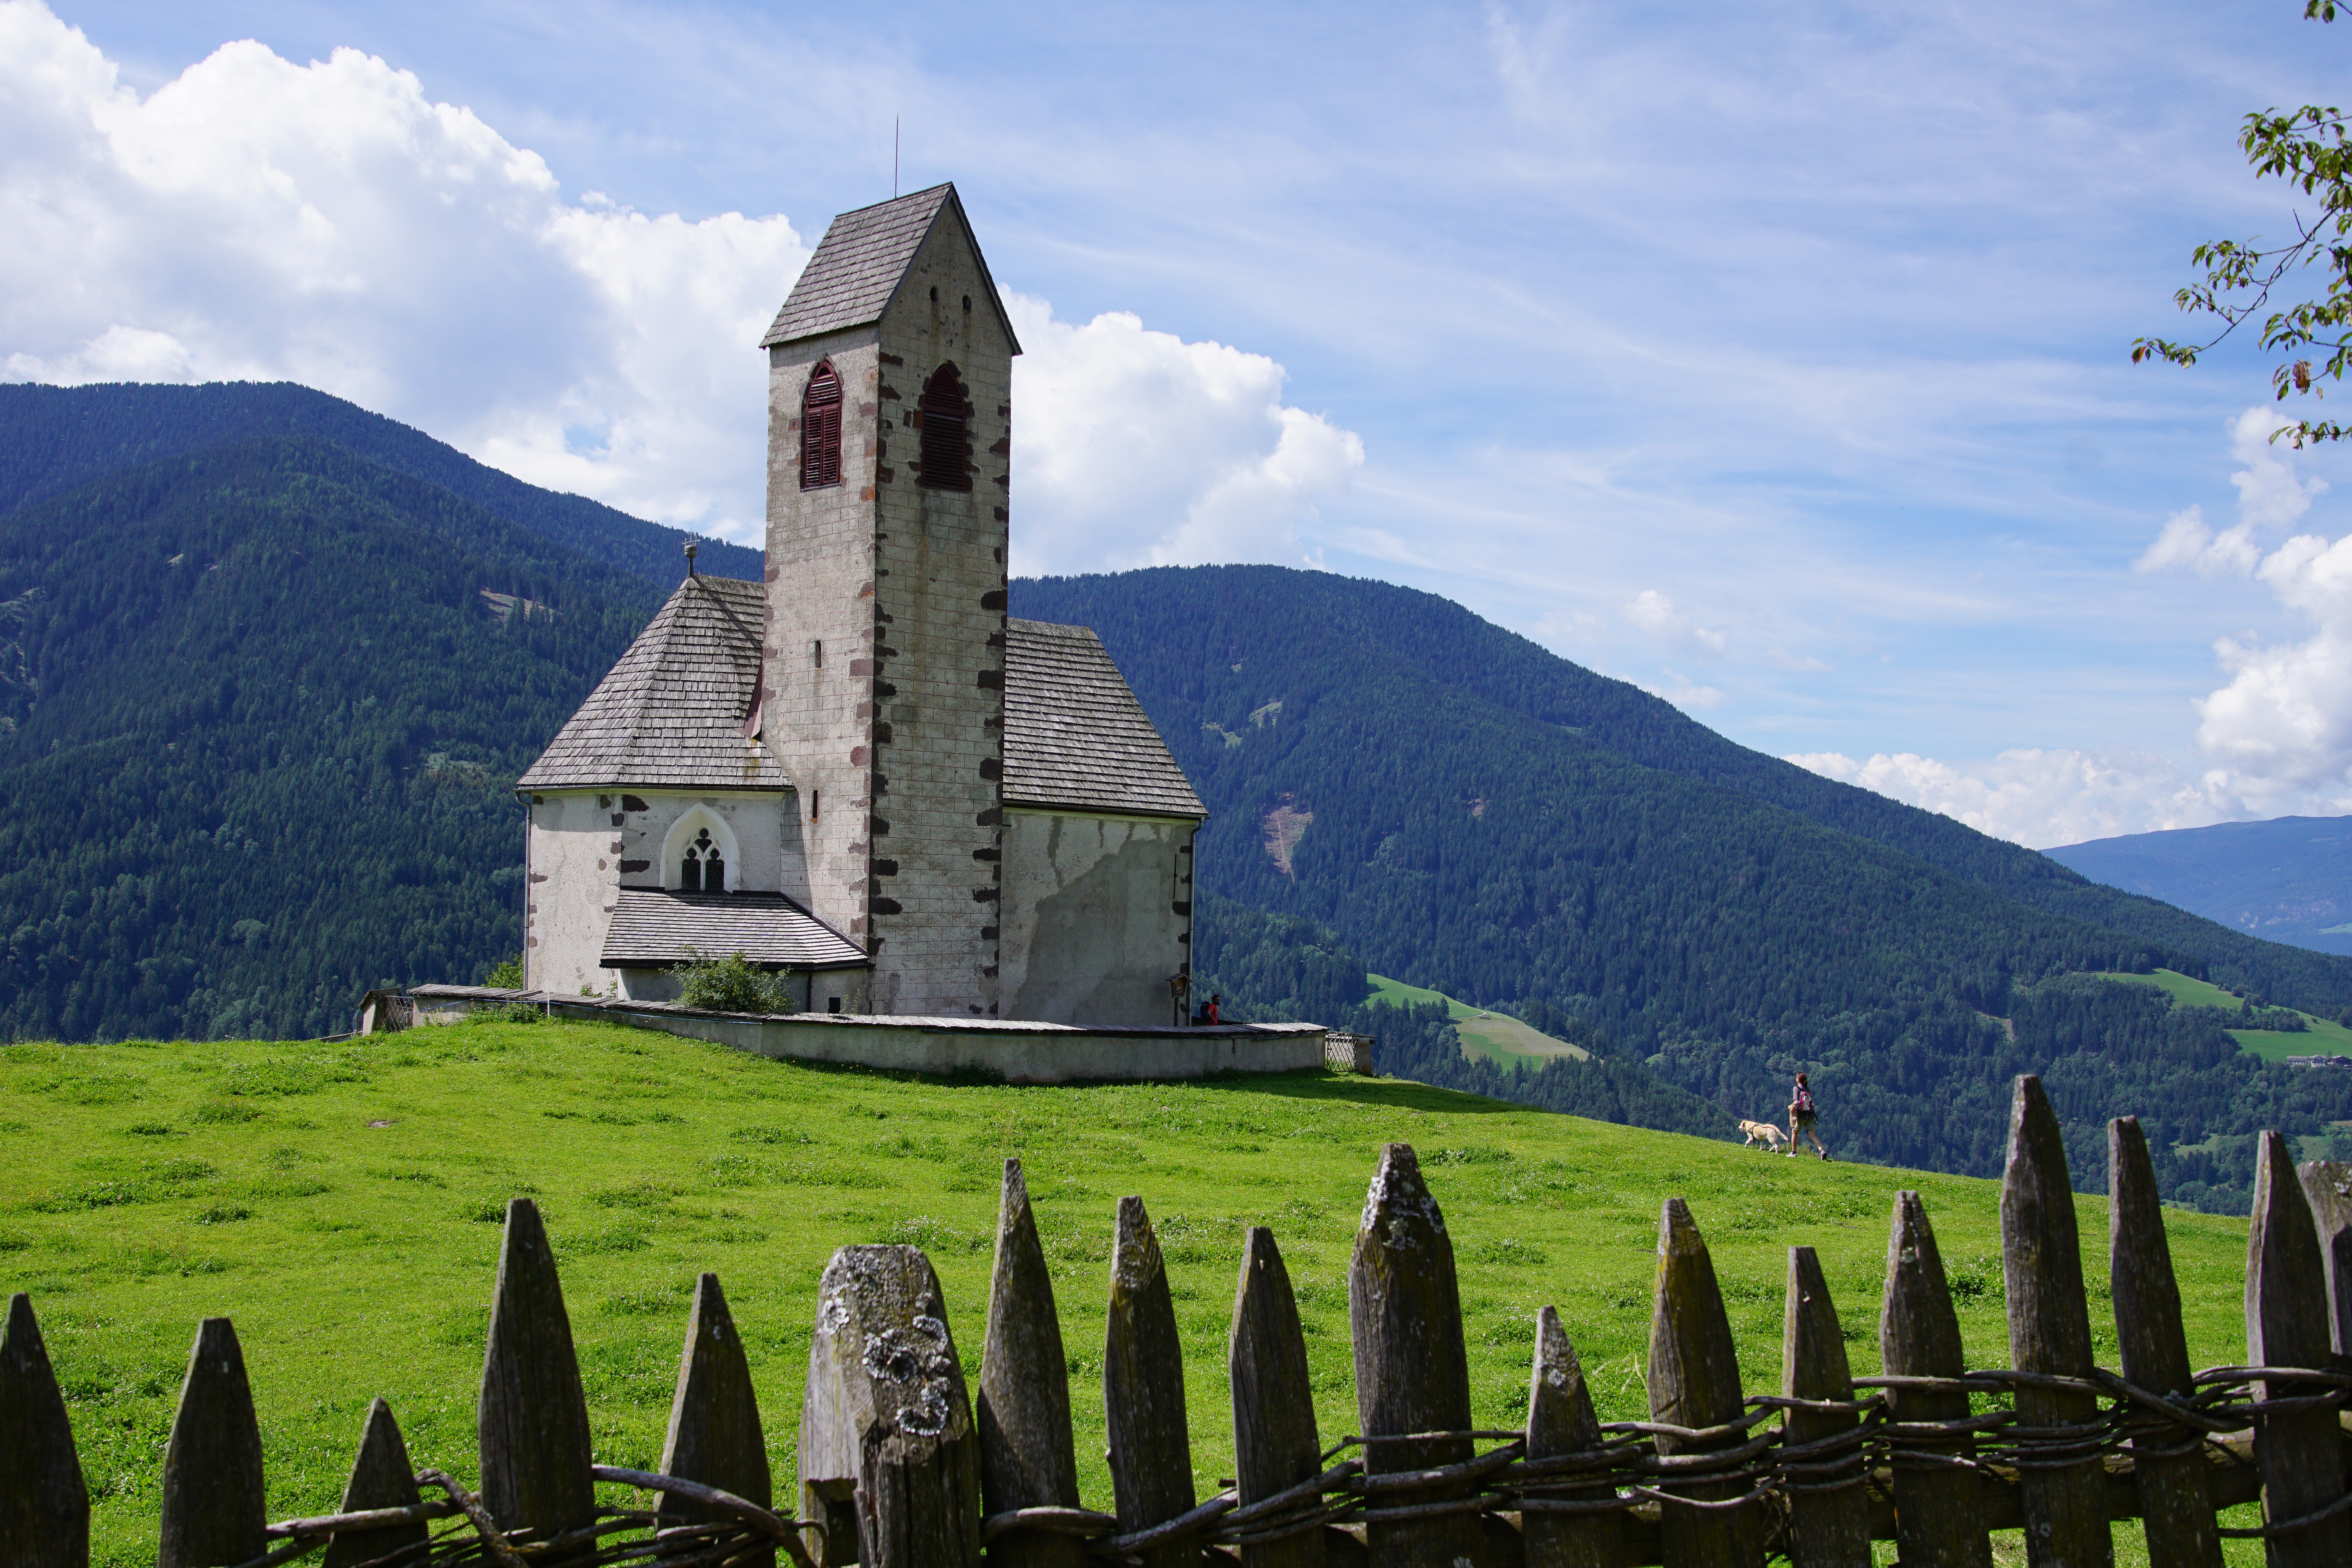
landscape, nature, forest, walking, mountain, fence, sky, wood, girl, hiking, hill, window, roof, building, chateau, dog, mountain range, stone, monument, walk, green, high, ancient, landmark, gray, blue, church, chapel, lady, highland, picket fence, concrete, plain, place of worship, prato, trees, clouds, windows, mountains, alps, boards, monastery, mortar, tiles, wires, plan, sony, nails, abbey, campanile, trentino, bella, dolomites, rural area, south tyrol, st james, sudtirol, sony alpha, funes, st jakob, viln ss, agiformi, mountainous landforms